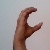
The image shows a hand gesture representing the letter 'C' in Indian Sign Language.